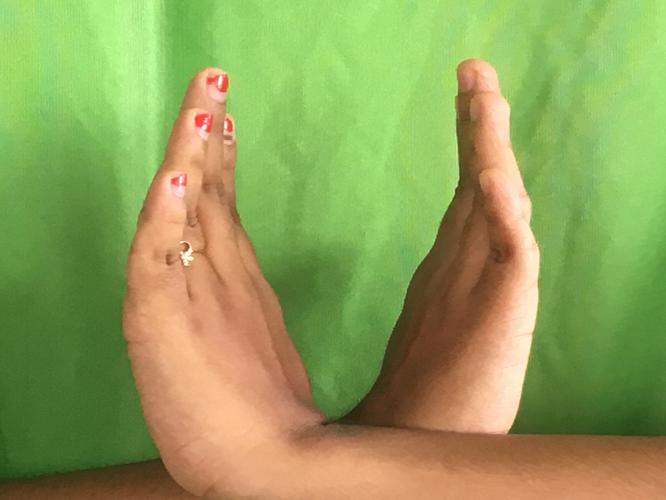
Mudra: Swastikam
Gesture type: double_hand